Dutta Vs Dutta

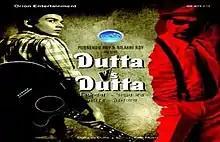
Dutta Vs Dutta film poster

Dutta Vs Dutta is a 2012 Indian Bengali film directed by Anjan Dutt. This is Anjan Dutt's semi-autobiographical film. Most of the film has been shot in a house of Amherst Street in Kolkata. Anjan has described this house as that which resonated the feel of his old house of Beniapukur.